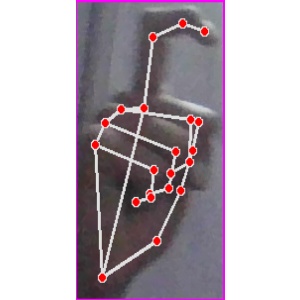
अक्षर: ट